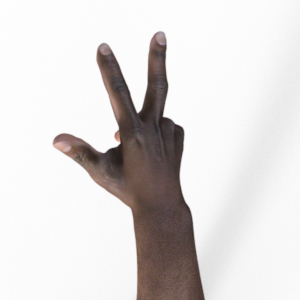
Label: scissors